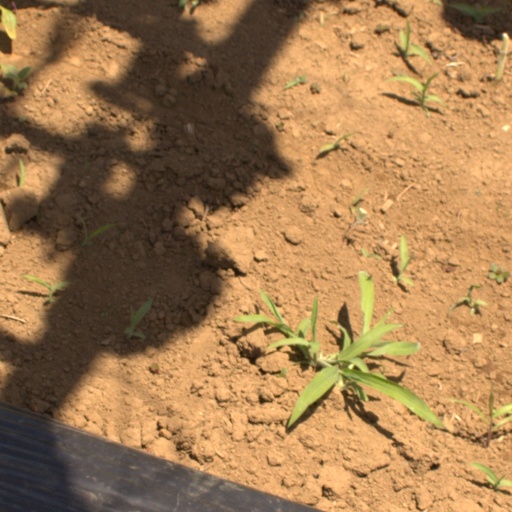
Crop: Jerusalem artichoke